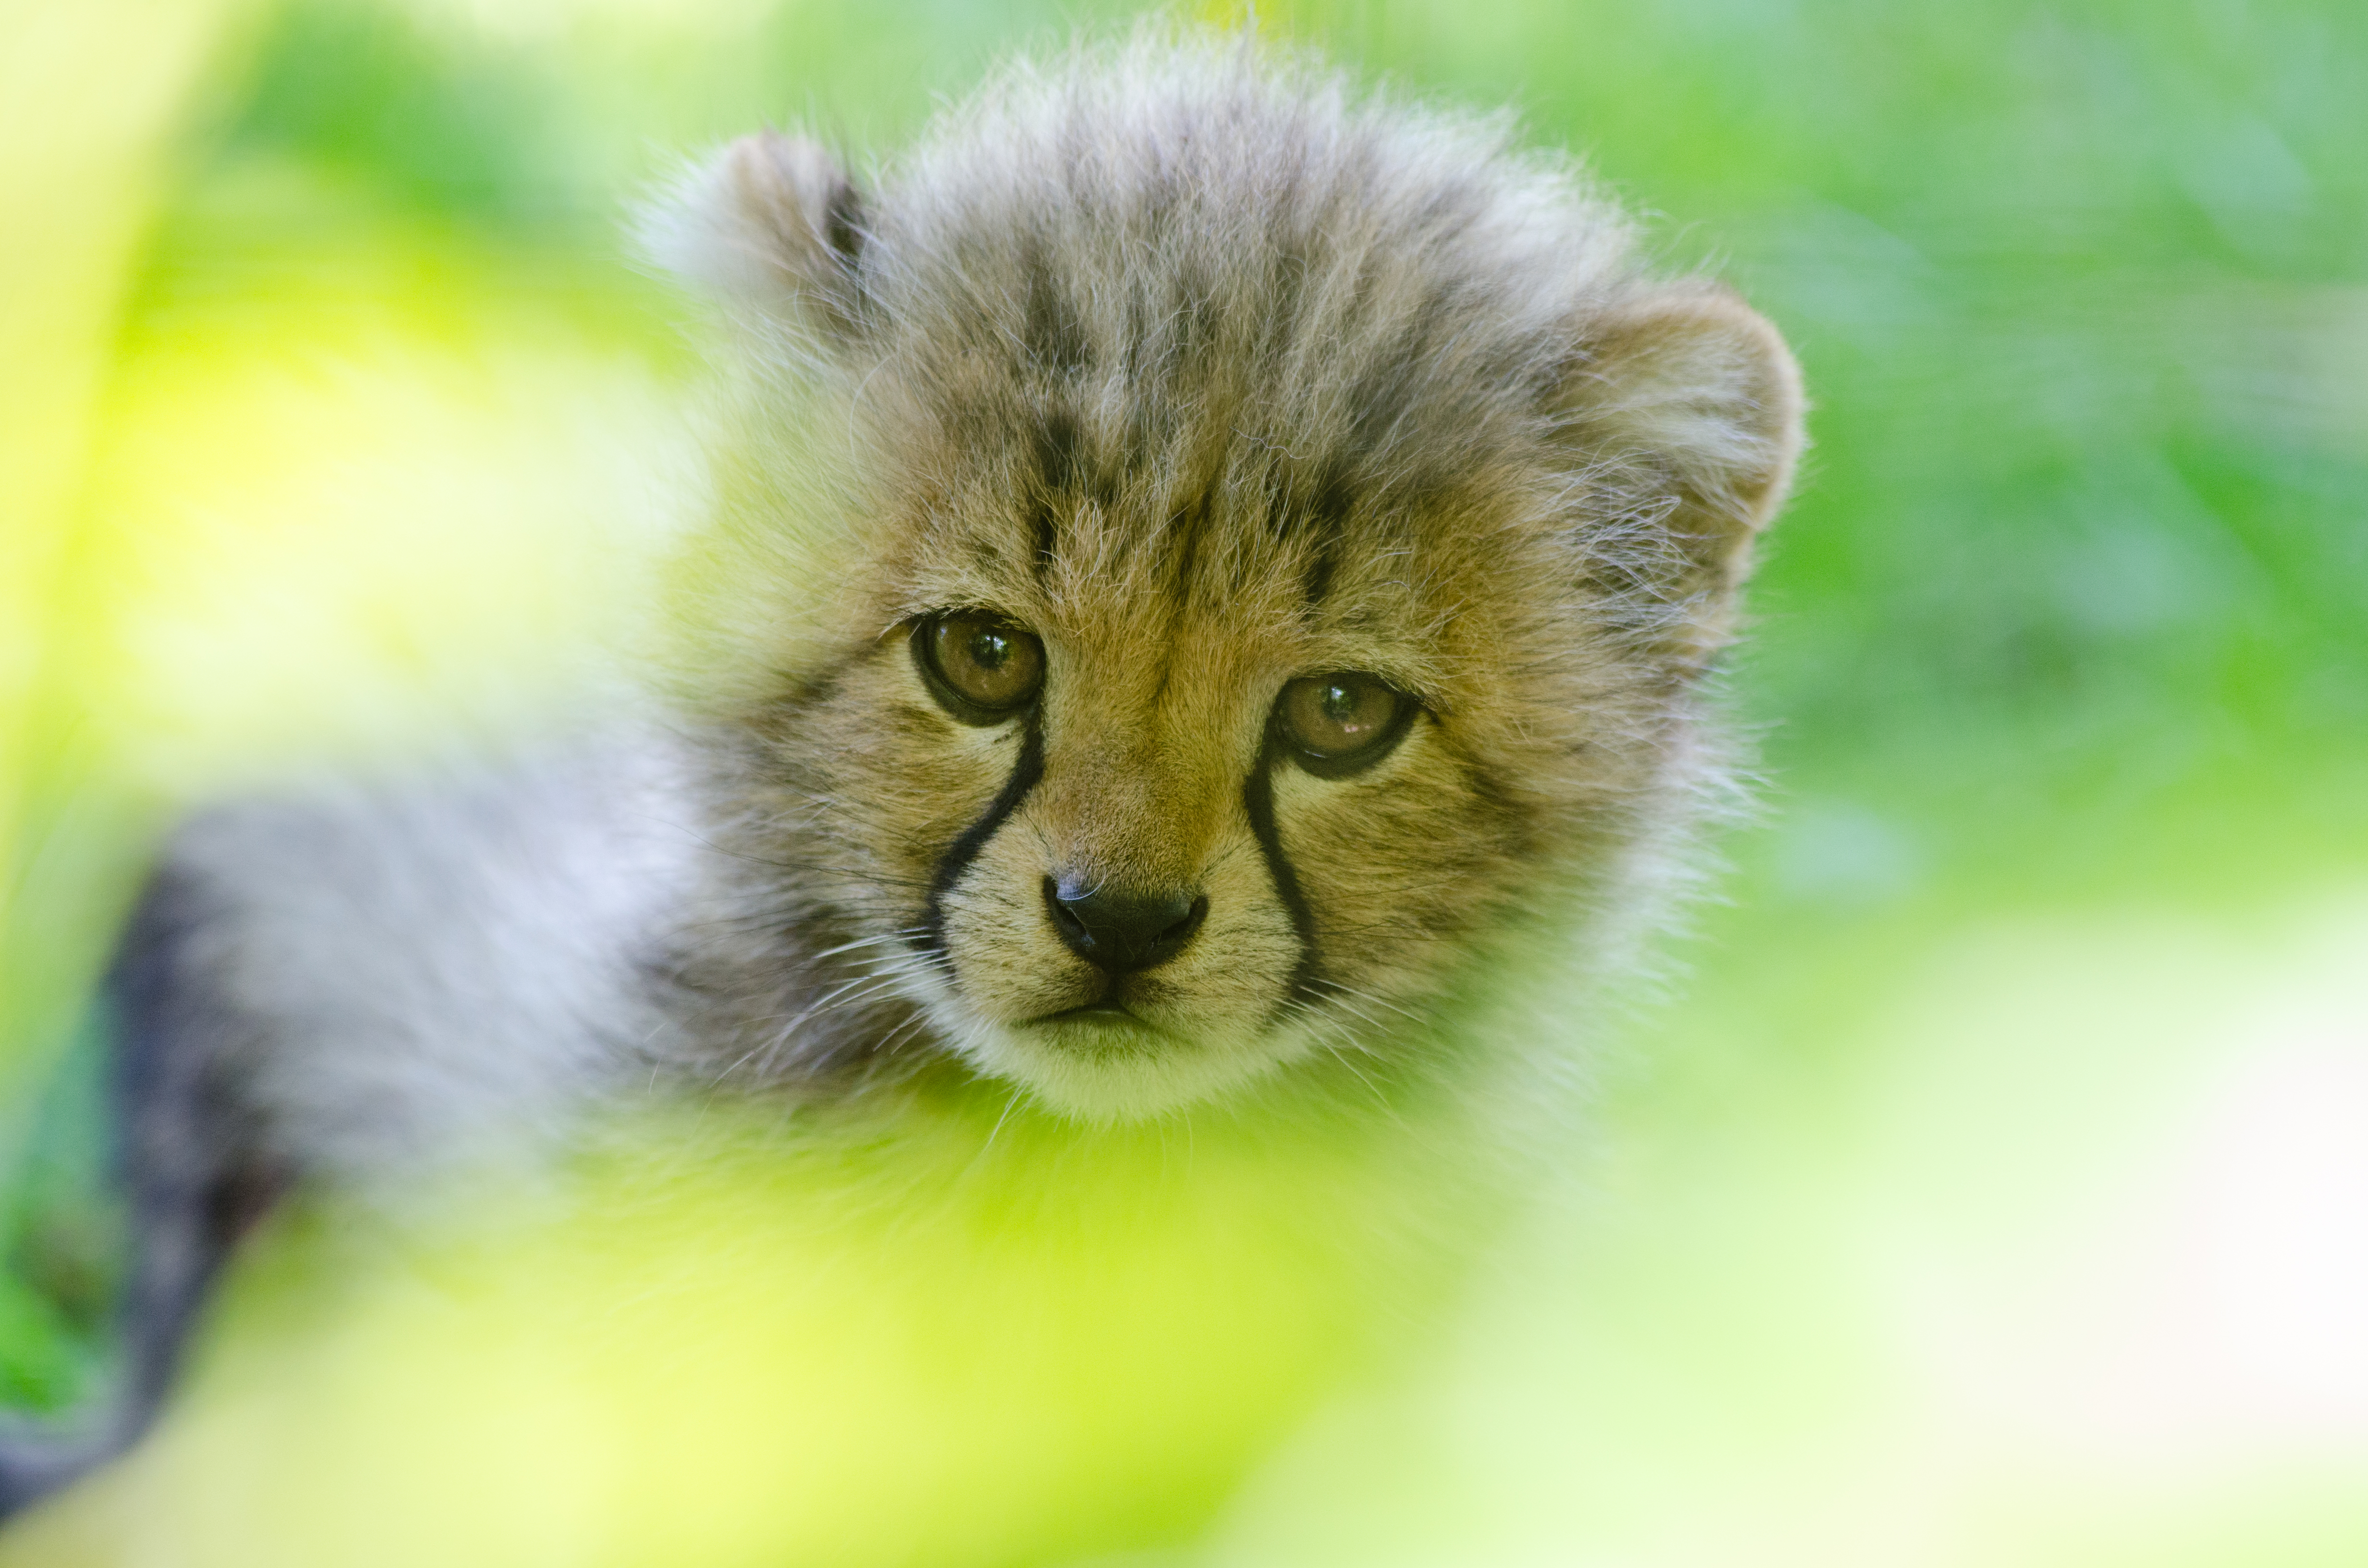
zoo, young, kitten, cat, feline, mammal, nikon, predator, baby, fauna, close up, cheetah, whiskers, vertebrate, big, katze, katzchen, d7000, tierpark, jung, cub, cubs, raubtier, kittens, 300mm, gepard, junges, wild cat, small to medium sized cats, cat like mammal